List of numbered streets in Manhattan

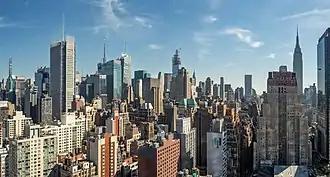
Midtown Manhattan in October 2019

The borough of Manhattan in New York City contains 214 numbered east–west streets ranging from 1st to 228th, the majority of them designated in the Commissioners' Plan of 1811. These streets do not run exactly east–west, because the grid plan is aligned with the Hudson River, rather than with the cardinal directions. Thus, the majority of the Manhattan grid's "west" is approximately 29 degrees north of true west; the angle differs above 155th Street, where the grid initially ended. The grid now covers the length of the island from 14th Street north.